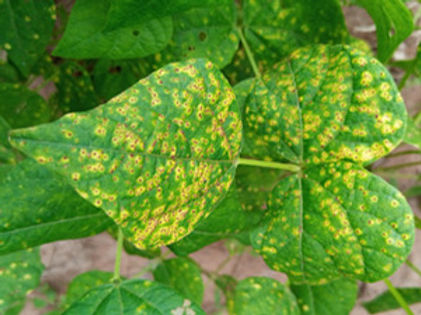
Plant: Bean
Disease: bean rust